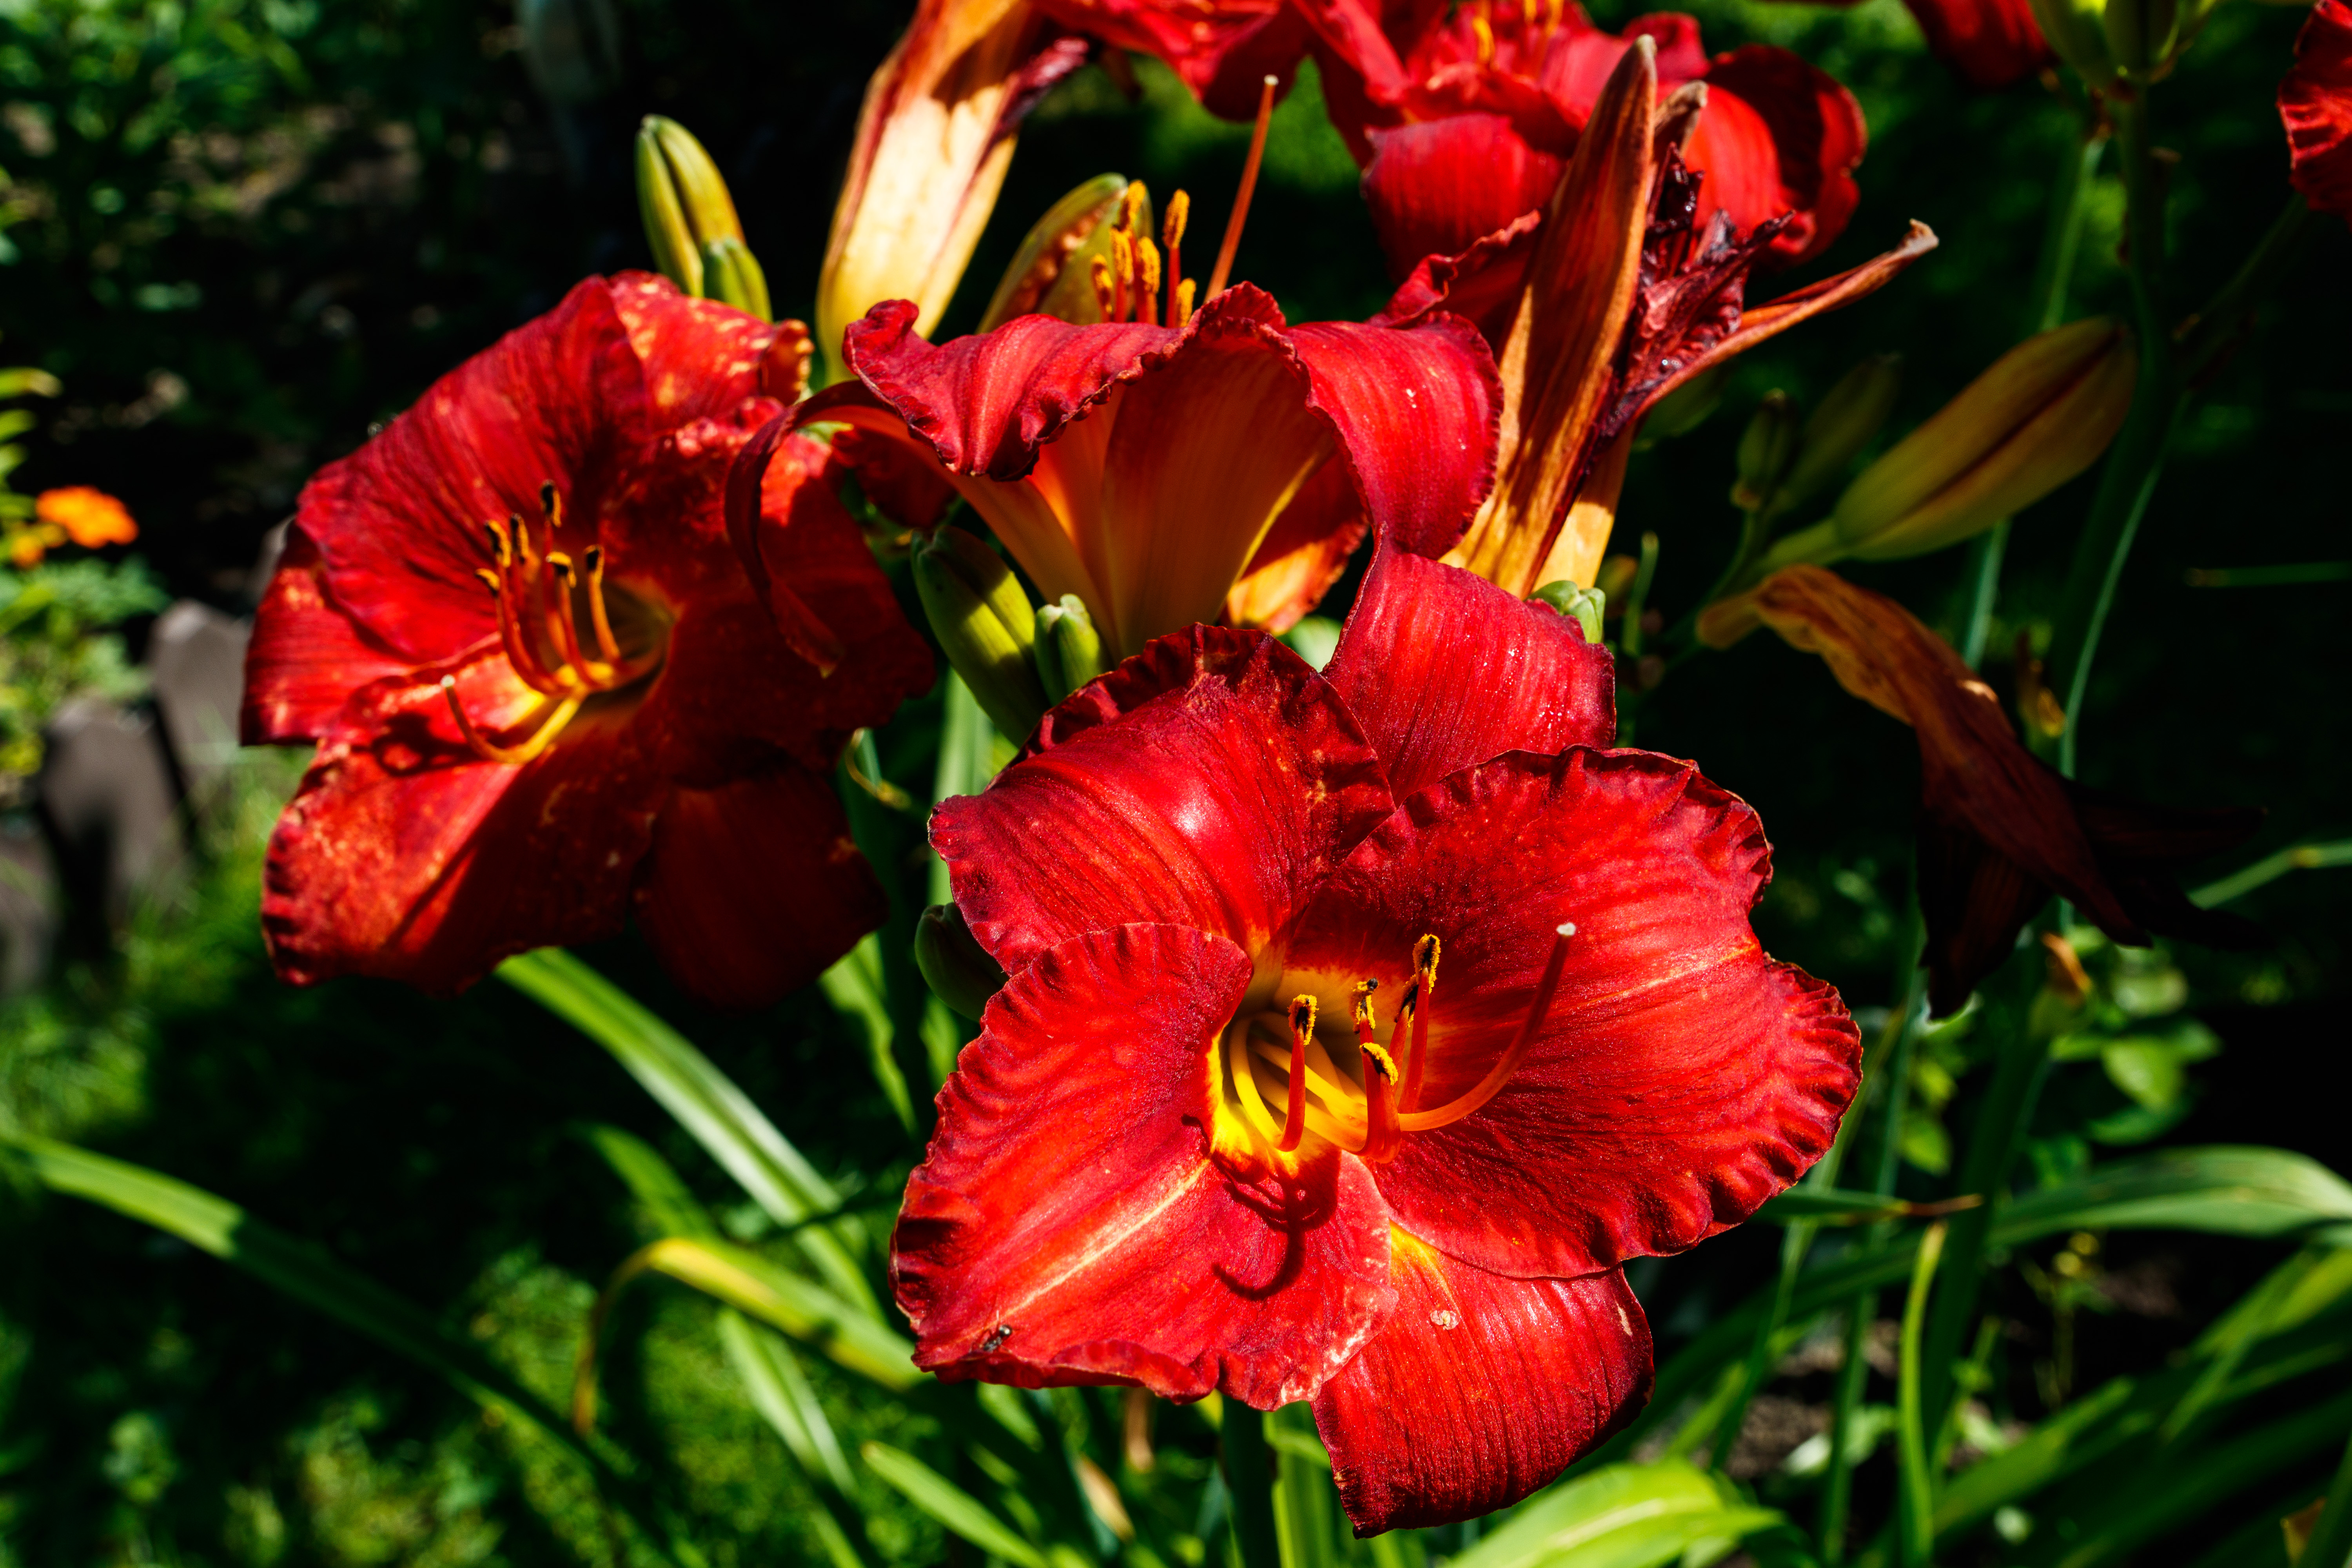
flowers, petals, nature, colorful, flower, flower garden, smell, living, happiness, summer, bloom, plants, garden, village, rural area, petal, plant, daylily, botany, terrestrial plant, flowering plant, spring, lily, lily family, coquelicot, vascular plant, alstroemeriaceae, monocotyledon, plant stem, malvales, herbaceous plant, wildflower, perennial plant, pollen, macro photography, hippeastrum, amaryllis family